Fatwa of Peace for Humanity

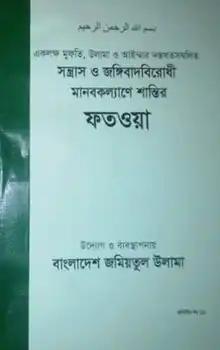
Bengali cover

Fatwa of Peace for Humanity against terrorism and extremism signed by one hundred thousand Muftis, Ulamas and Imams was issued by Bangladesh Jamiyatul Ulama under the leadership of Farid Uddin Masood. The fatwa unanimously declares that violence and suicide attacks in the name of Islam are prohibited. It was released on June 18, 2016, in response to the growing extremism and terrorism in Bangladesh and worldwide. The original fatwa is 32 pages long and provides answers to ten questions related to terrorism and extremism. The signatures of the endorsing scholars, including a significant number of female scholars, are recorded in 30 volumes. This fatwa has gained significant importance in the national media of Bangladesh and has been highlighted by many international media outlets. It has been sent to various national and international organizations in Bangladesh, including the Prime Minister, President, United Nations, and OIC.